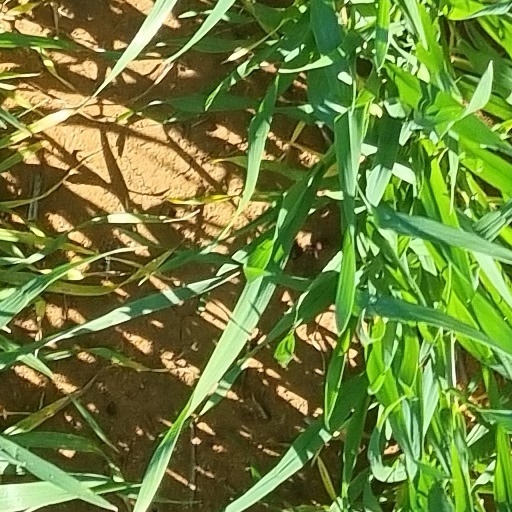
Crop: wheat